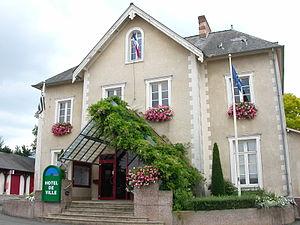
Mairie de Pacé (Ille-et-Vilaine)
Pacé est une commune française située dans le département d’Ille-et-Vilaine, en région Bretagne. Appartenant à Rennes Métropole, cette ville se situe à l'est de la Bretagne. Elle est dirigée depuis 2002 par le maire UMP Paul Kerdraon.